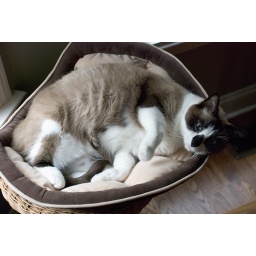
Fiji absolutely loves sleeping in this cat bed that we bought for Lucky, who really hated it.